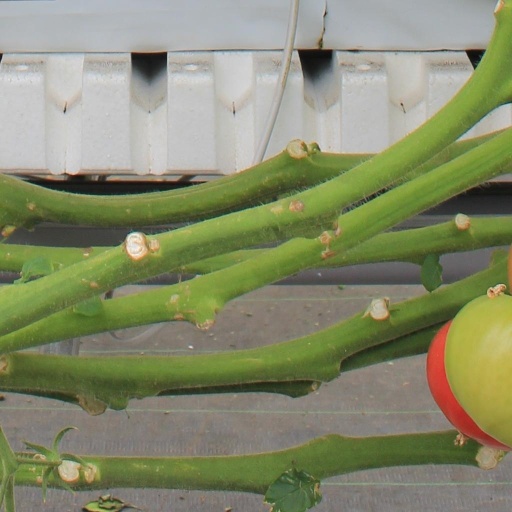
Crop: tomato